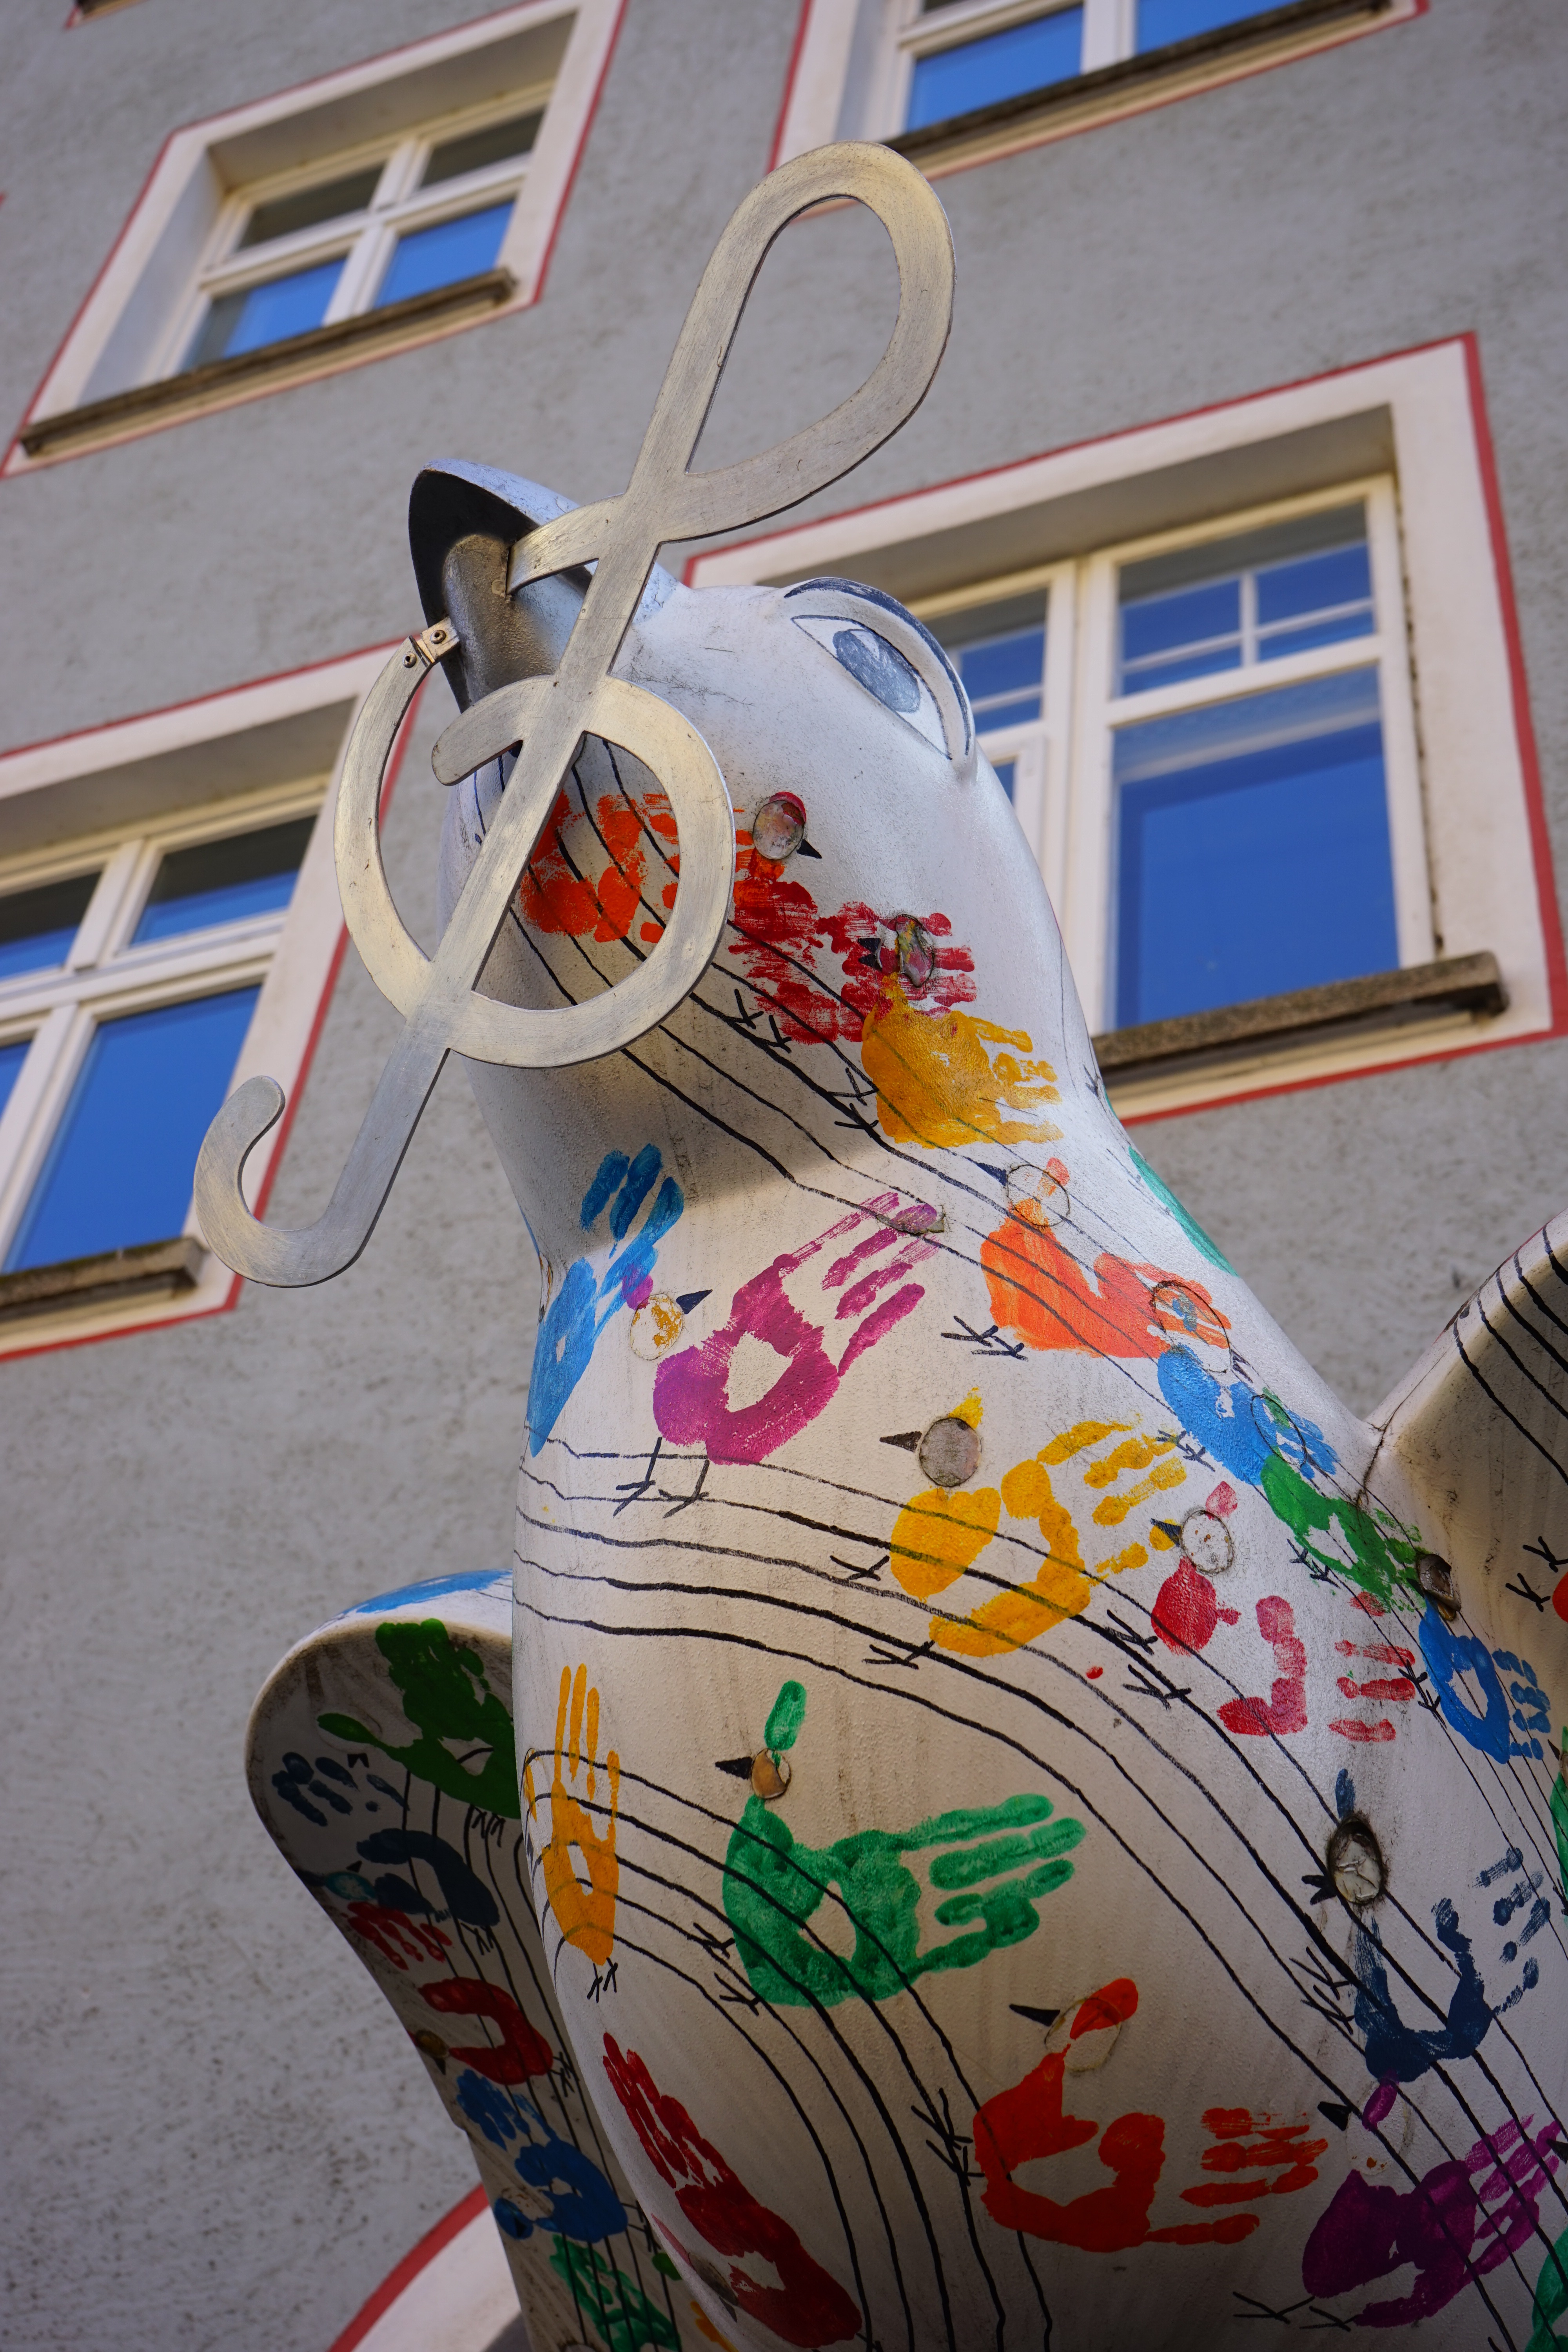
bird, color, blue, colorful, artwork, art, festival, painted, sparrow, clef, ulm spatz